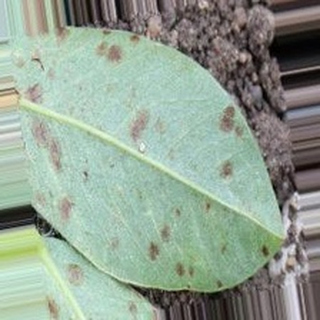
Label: groundnut_rust